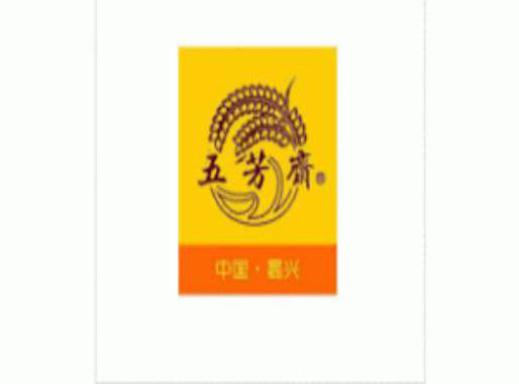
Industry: Food